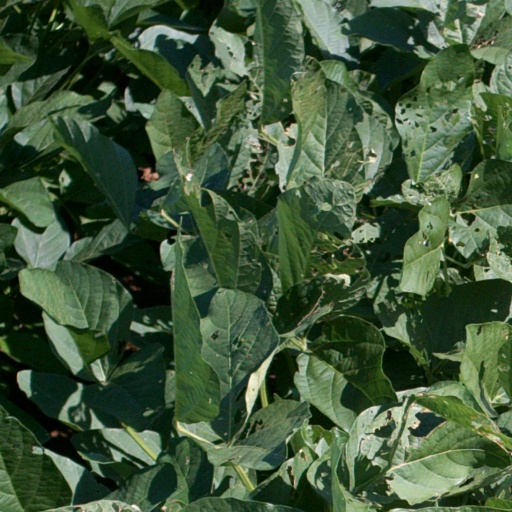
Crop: soybean